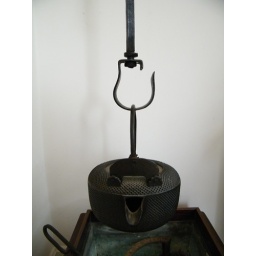
mf hanging irontea pot over sand box 2